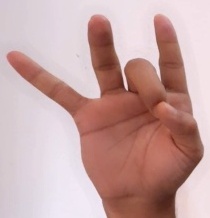
ASL sign: 8